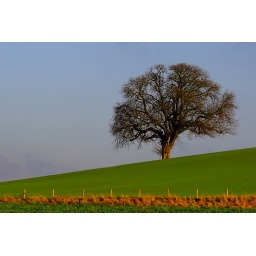
Lonely tree in field 2